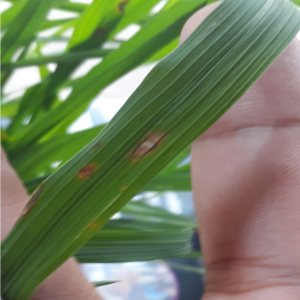
Disease: Blast